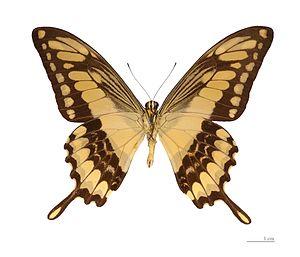
Le Voilier géant est une espèce d'insectes lépidoptères qui appartient à la famille des Papilionidae, à la sous-famille des Papilioninae, au genre Papilio et au sous-genre Heraclides.